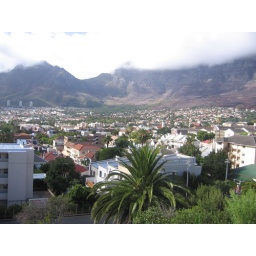
The clouds coming over the mountain are the &amp;quot;tablecloth&amp;quot; covering Table Mountain. Cape Town.